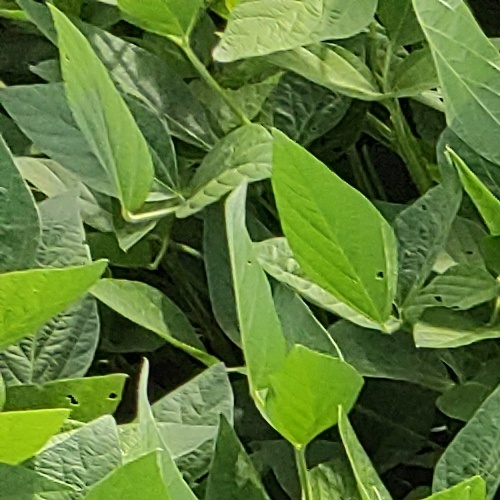
Label: Diabrotica_speciosa